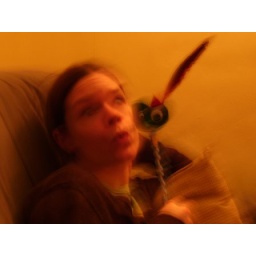
ray and felton. felton found a new home in philly on new years eve. his perky feathered hat is missed.